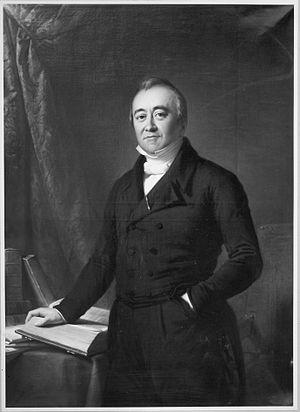
Le bourgmestre d'Amsterdam dirige le pouvoir exécutif dans la commune d'Amsterdam, assisté par un collège d'échevins. Présidant le conseil municipal, il est une figure importante de la vie politique néerlandaise, dirigeant la capitale et commune la plus peuplée du pays. Bien que souvent issu d'un parti politique, le bourgmestre se doit relativement impartial quant à la gestion des affaires municipales, se réservant notamment de faire ouvertement campagne. Il est également en charge de l'ordre public au côté du chef de la police municipale.